Territorial evolution of the Ottoman Empire

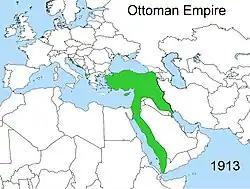
Territorial changes of the Ottoman Empire 1913

The Balkan Wars were two wars in Southeast Europe in 1912–1913 in the course of which the Balkan League (Bulgaria, Montenegro, Greece, and Serbia) first conquered Ottoman-held Macedonia, Albania and most of Thrace and then fell out over the division of the spoils. In the First Balkan War, the Ottomans lost practically all of their remaining territory in Europe, with the exception of Constantinople and its immediate environs. In the Second Balkan War, they recaptured some land to the north and west up to Adrianople (Edirne), comprising modern-day East Thrace.